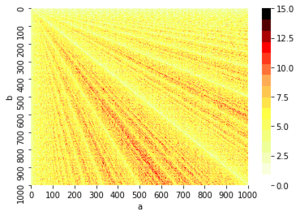
L'image montre le nombre d'étapes de l'algorithme d'Euclide en fonction des nombres a et b.
En mathématiques, l'algorithme d'Euclide est un algorithme qui calcule le plus grand commun diviseur de deux entiers, c'est-à-dire le plus grand entier qui divise les deux entiers, en laissant un reste nul. L'algorithme ne connaît pas la factorisation de ces deux nombres.